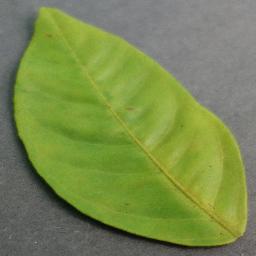
Label: Orange___Haunglongbing_(Citrus_greening)